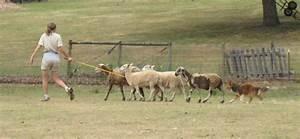
sheep